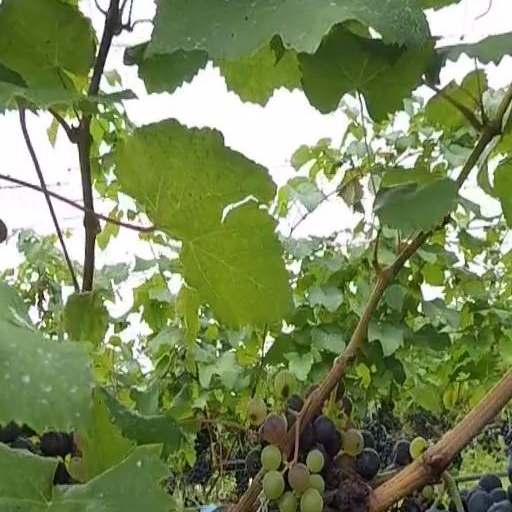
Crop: grape